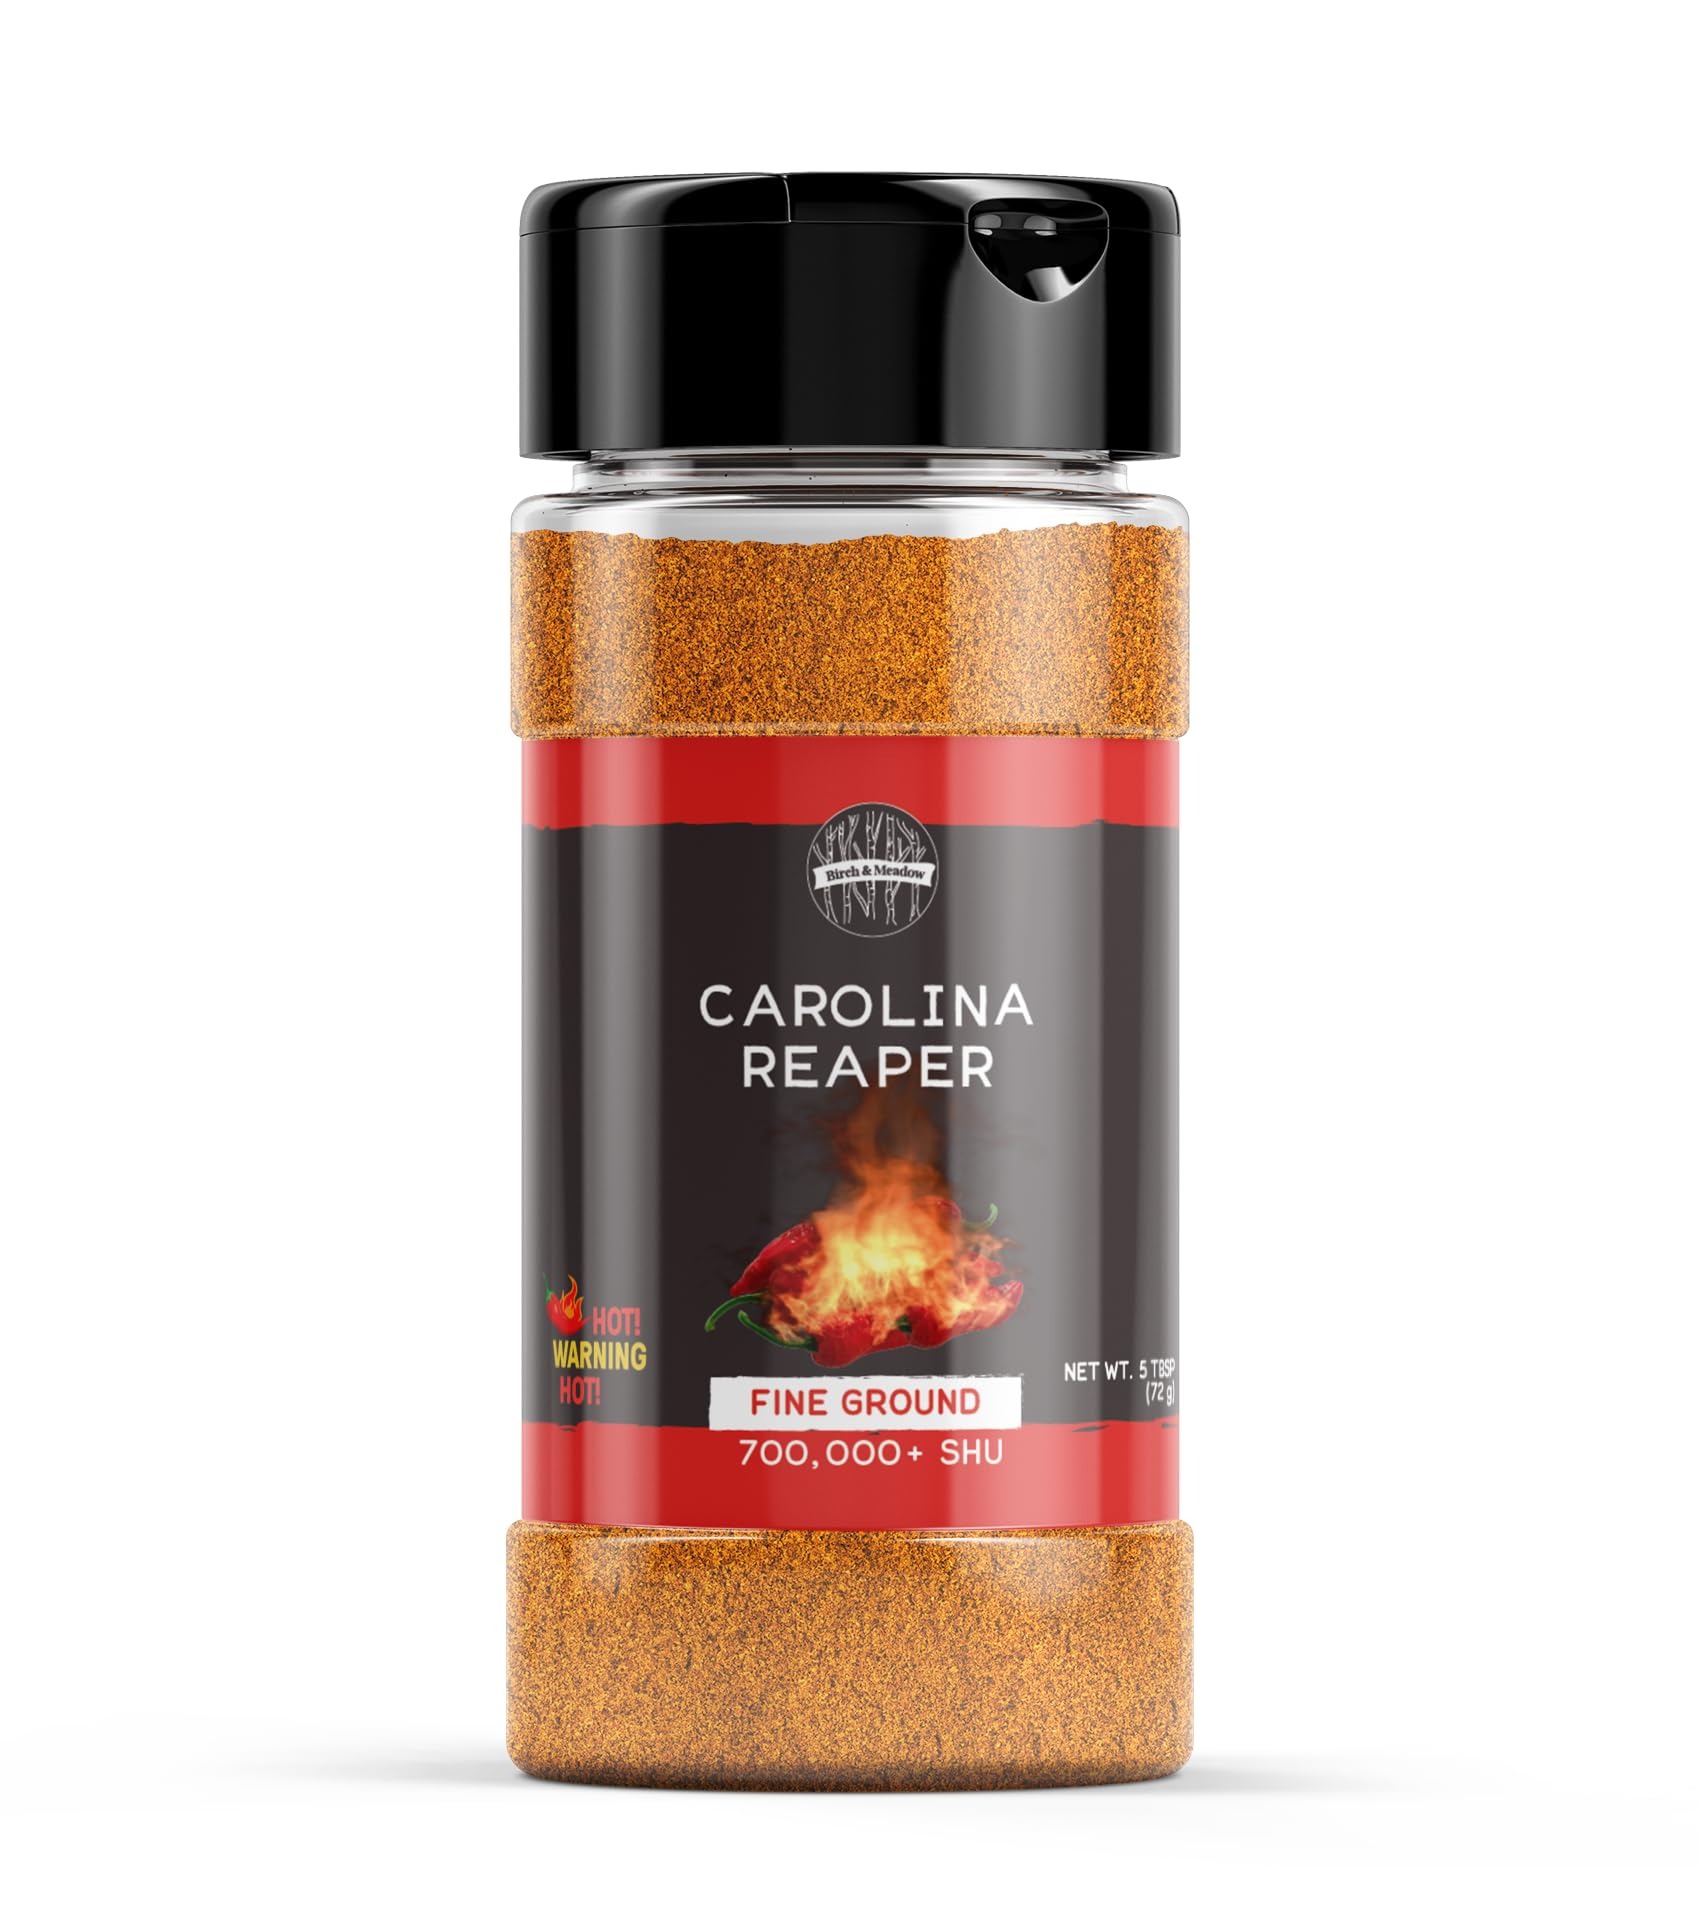
Item Name: Birch & Meadow 5 Tbsp of Carolina Reaper Powder, Extremely Hot, 700,000+ SHU
Bullet Point 1: Birch & Meadow Carolina Reaper Chili Pepper Powder
Bullet Point 2: Made from whole Carolina Reaper peppers, including seeds
Bullet Point 3: Adds extreme heat to any dish
Bullet Point 4: CAUTION: HOT! When handling this powder, always use gloves and eye cover to avoid skin or eye contact, and wash hands thoroughly after use
Bullet Point 5: Packaged in the USA
Product Description: Our products are made from pure food-grade ingredients, without added fillers, additives, or preservatives. Whether cooking, cleaning, baking, or practicing self-care, our extensive selection is sure to help get the job done.
Value: 2.53
Unit: Ounce

Price: 39.64